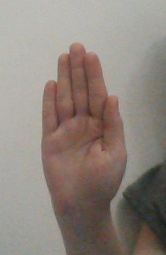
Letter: seen